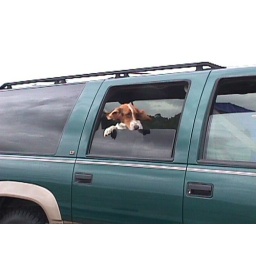
dog in truck hurricane 2